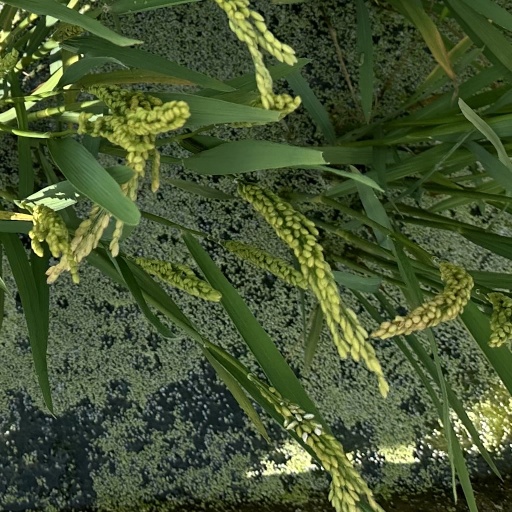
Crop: rice